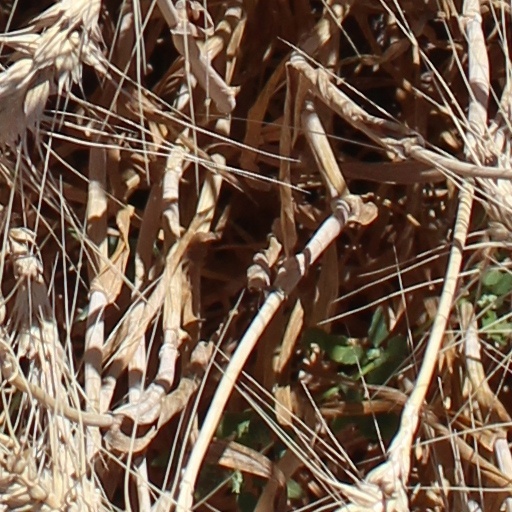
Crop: wheat